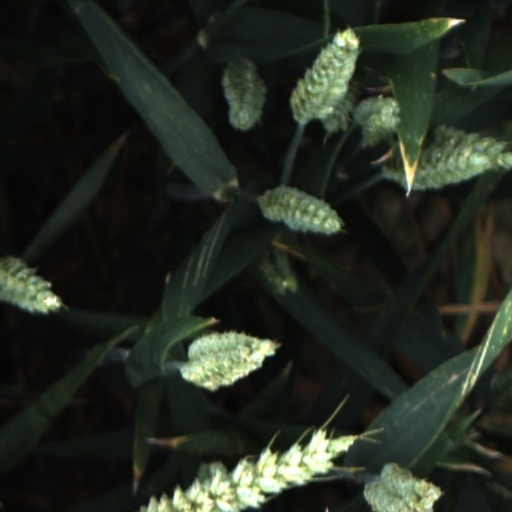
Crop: wheat